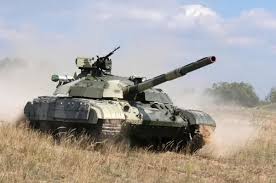
Label: Tank